Decoy (1946 film)

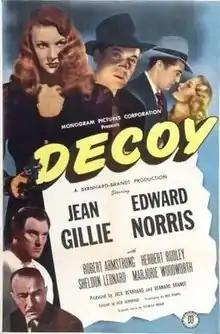
Theatrical release poster

Decoy is a 1946 American film noir starring Jean Gillie, Edward Norris, Robert Armstrong, Herbert Rudley, and Sheldon Leonard. Directed by Jack Bernhard, it was produced by him and Bernard Brandt as a Jack Bernhard Production, with a screenplay by Nedrick Young based on an original story by Stanley Rubin.